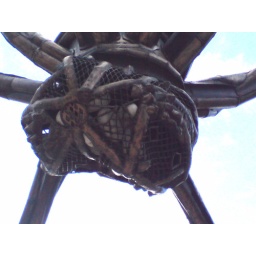
abtffn8aaa.wordpress.com/, My feet in the sky of Bilbao and my head in San Francisco street